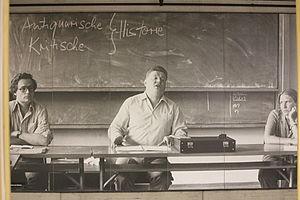
Alfred Schmidt est un philosophe et sociologue allemand.